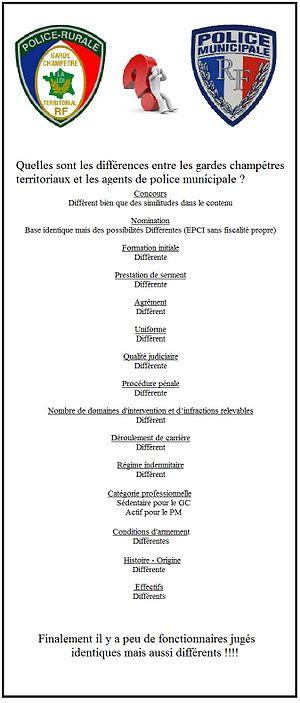
Policier municipal ou Garde Champêtre
En France, le garde champêtre est un fonctionnaire territorial communal ou intercommunal, ayant pour mission la protection du domaine rural. Il appartient à la filière sécurité et au cadre d'emplois dit de « police municipale » au sens des pouvoirs de police du maire. Au sein de la police française, il fait partie des forces de sécurité intérieure et il est spécialement affecté à la police rurale.